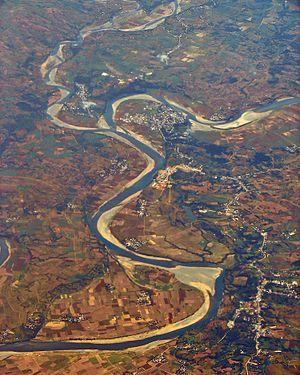
San Mariano est une municipalité de la province d’Isabela, aux Philippines.